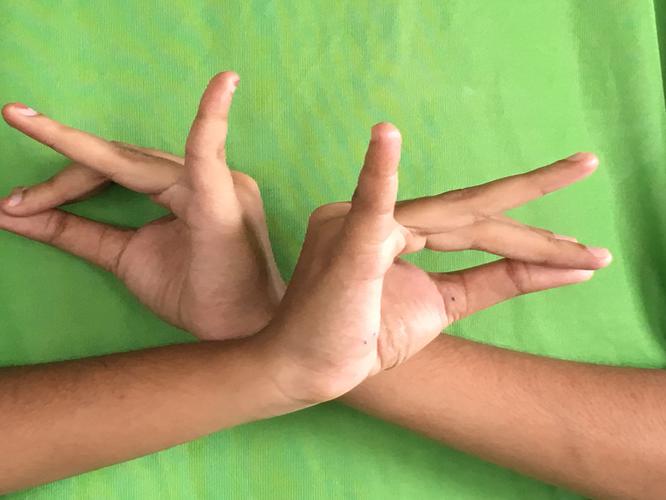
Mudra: Katakavardhana
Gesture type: double_hand